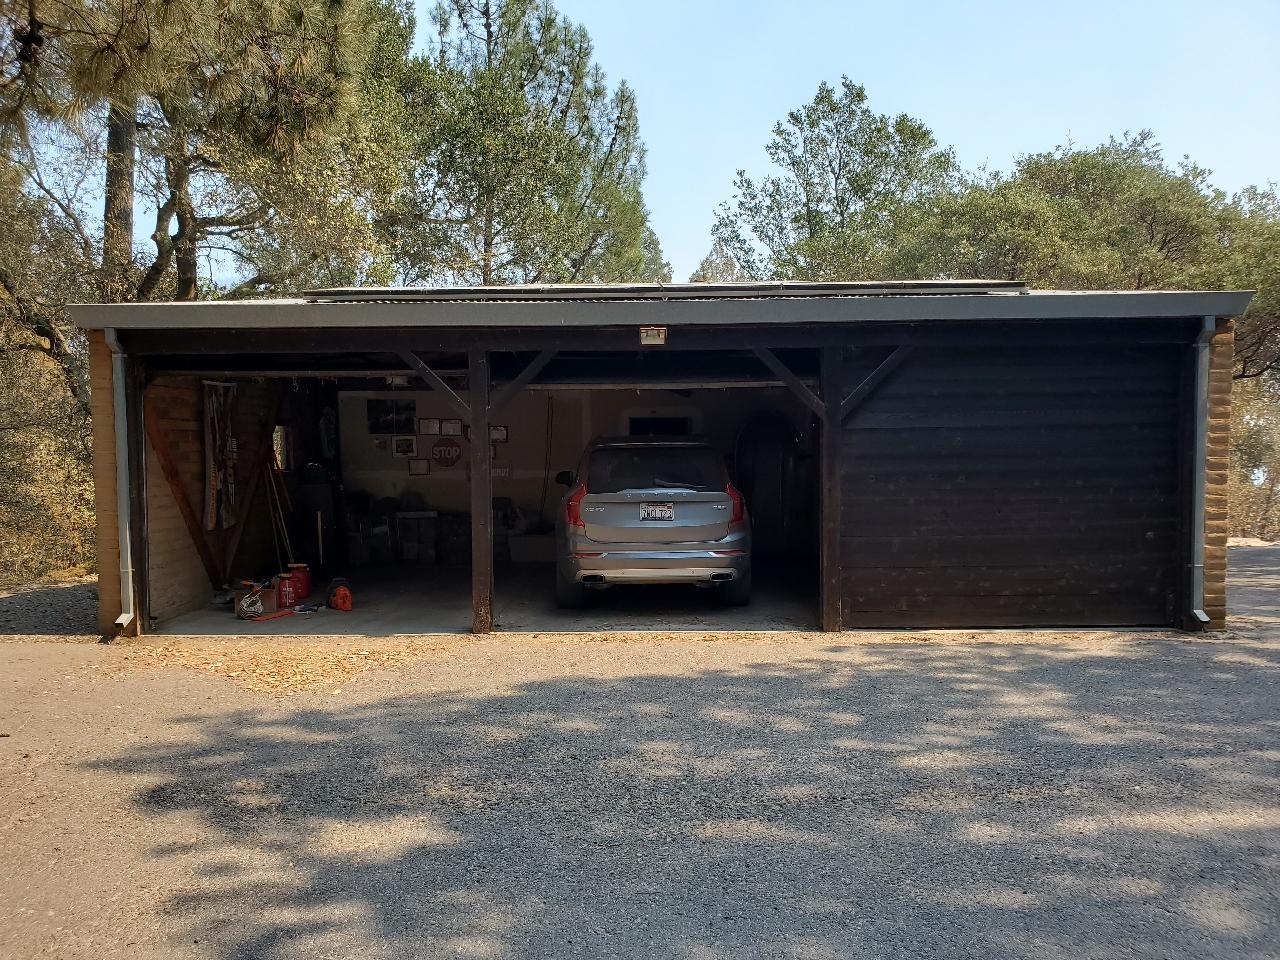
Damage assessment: no_damage